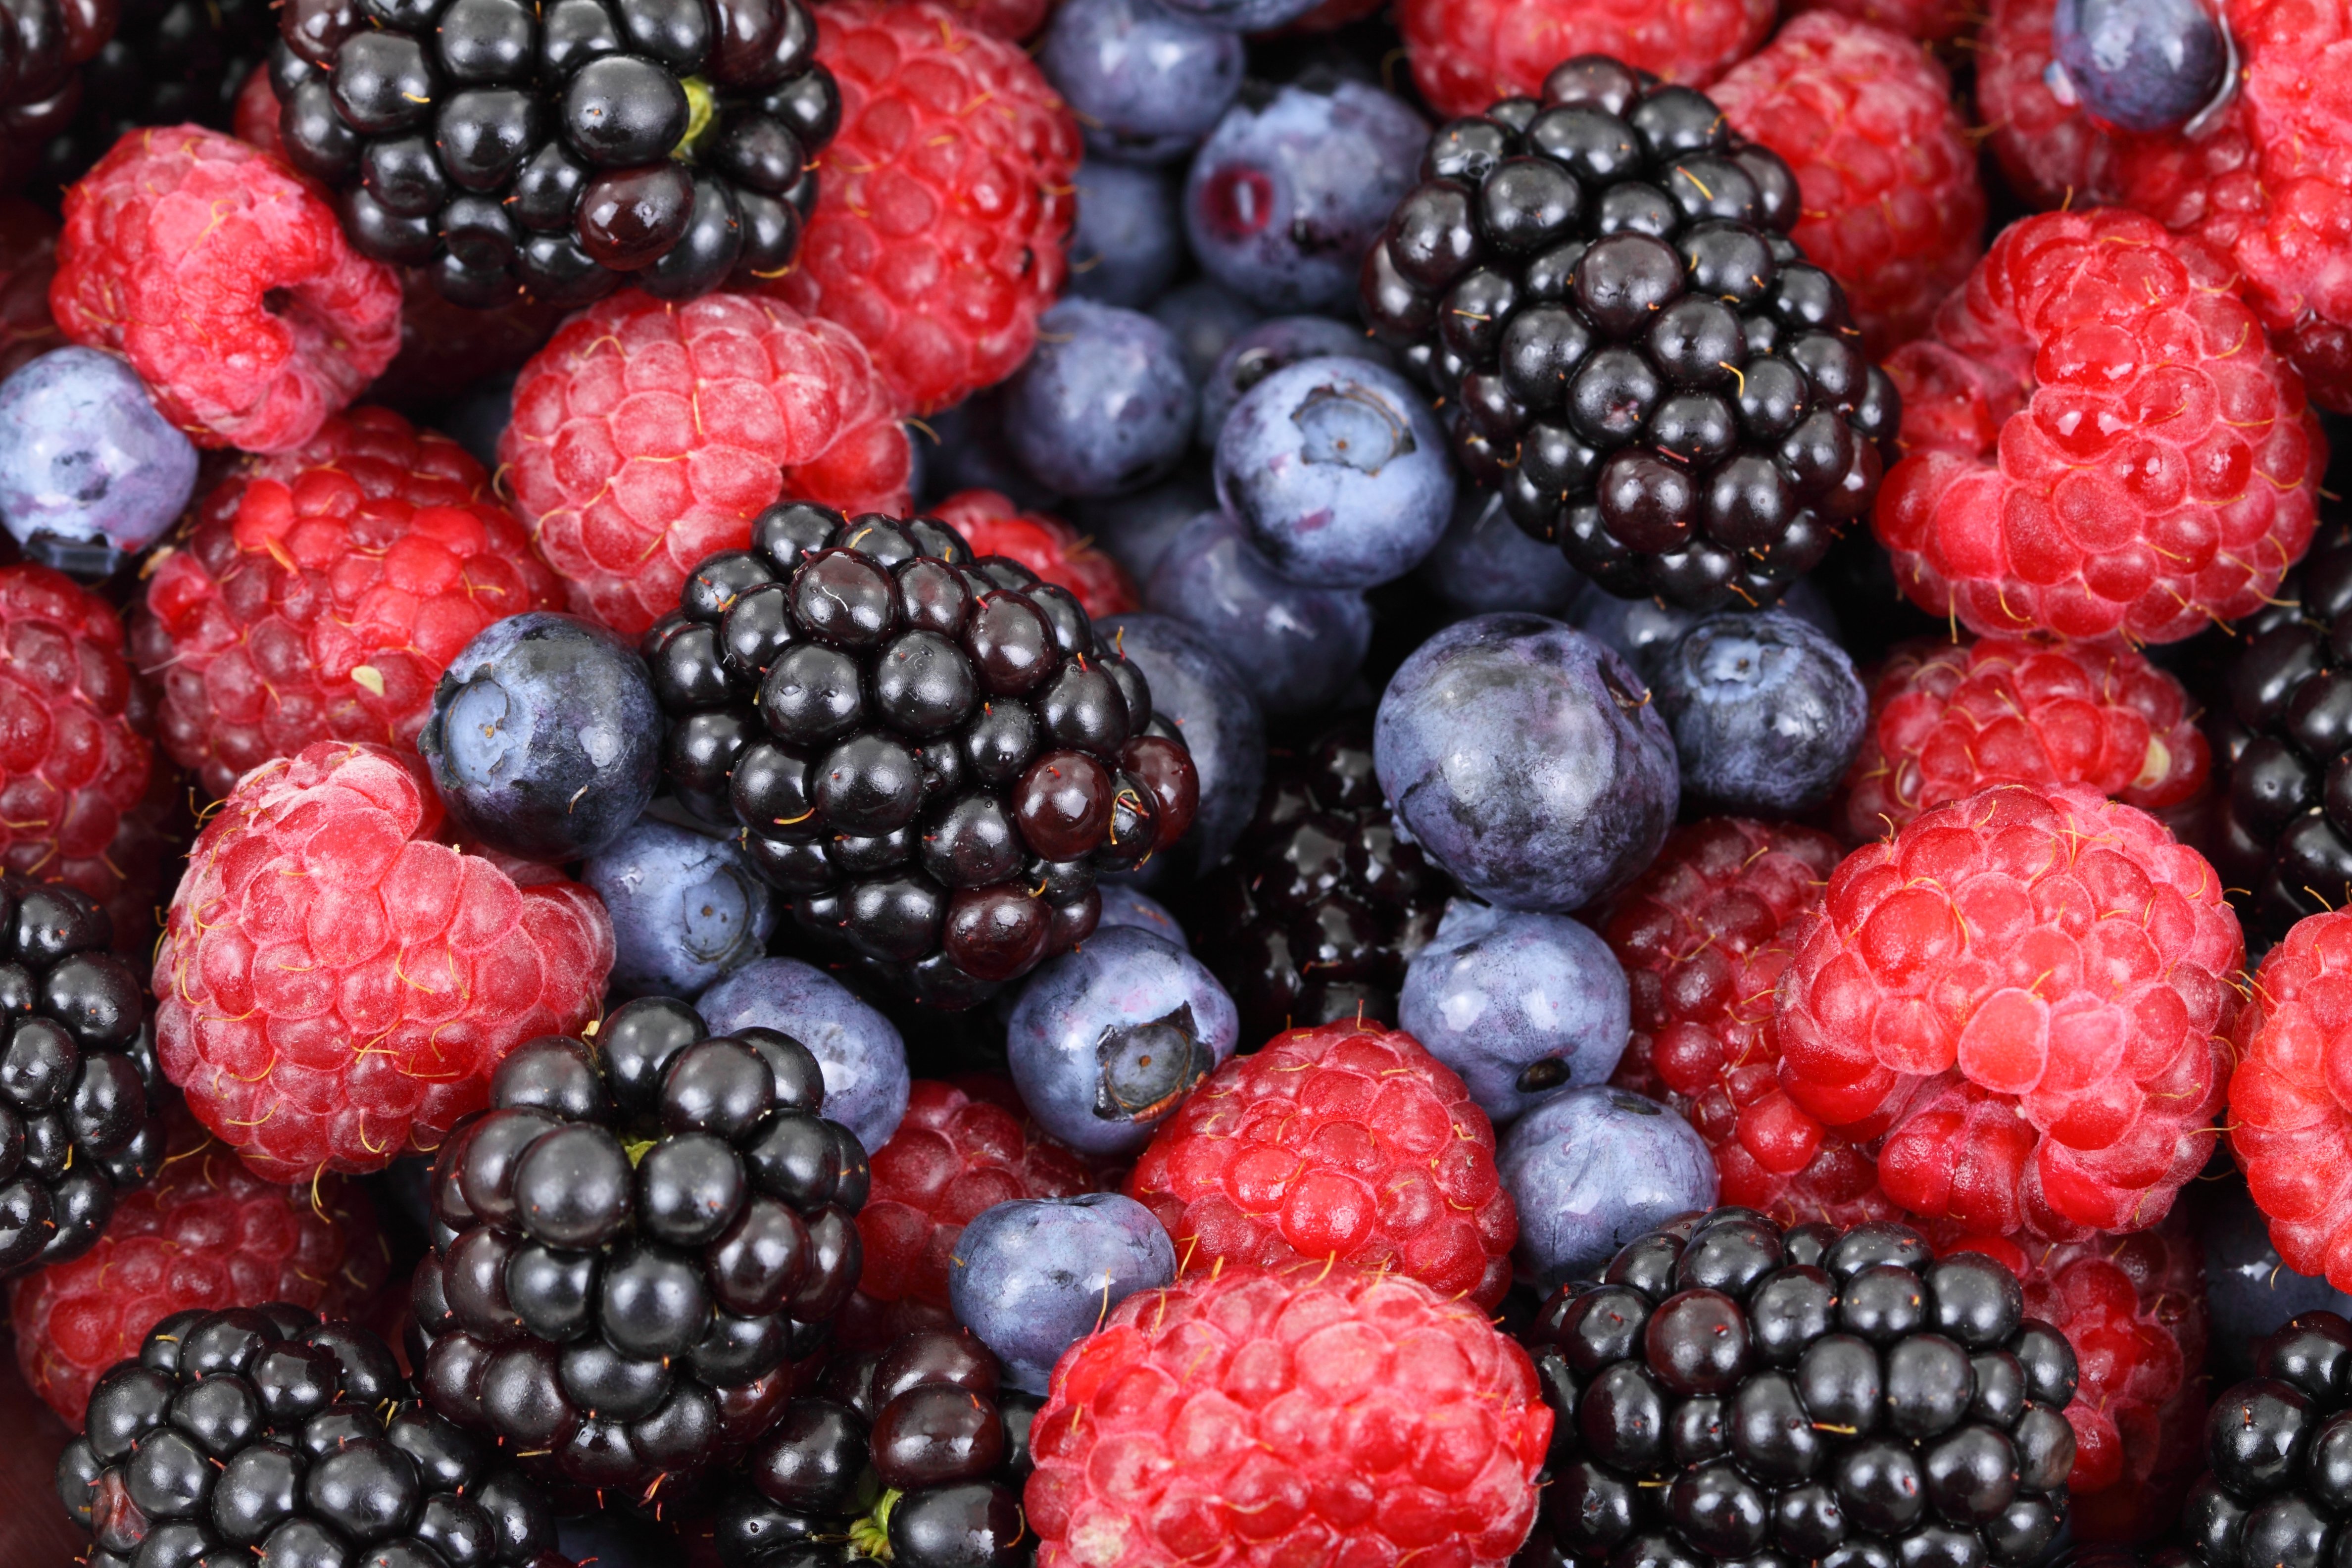
forest, plant, raspberry, fruit, berry, ripe, food, produce, blueberry, fresh, blackberry, vitamin, background, berries, blueberries, raspberries, organic, blackberries, frutti di bosco, zante currant, boysenberry, loganberry